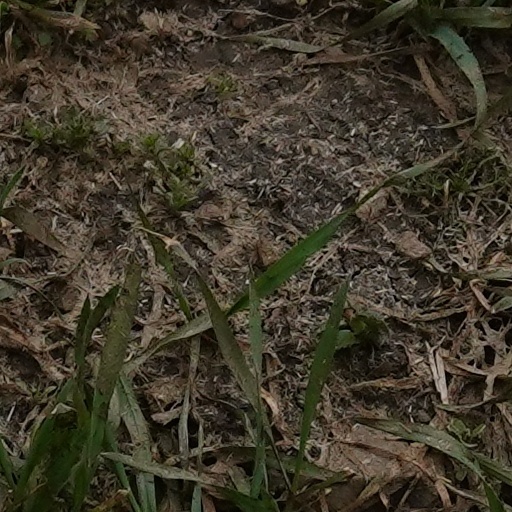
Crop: wheat